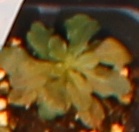
Label: Horseweed